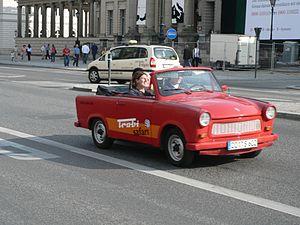
La Trabant 601 est une automobile fabriquée entre 1964 et 1990 par l’entreprise d’État est-allemande VEB Sachsenring Automobilwerk Zwickau. Symbole de la République démocratique allemande, la Trabant est aujourd’hui une voiture culte en Allemagne, au même titre que la Volkswagen Coccinelle, la Fiat 500, l’Austin Mini ou encore la Citroën 2CV.